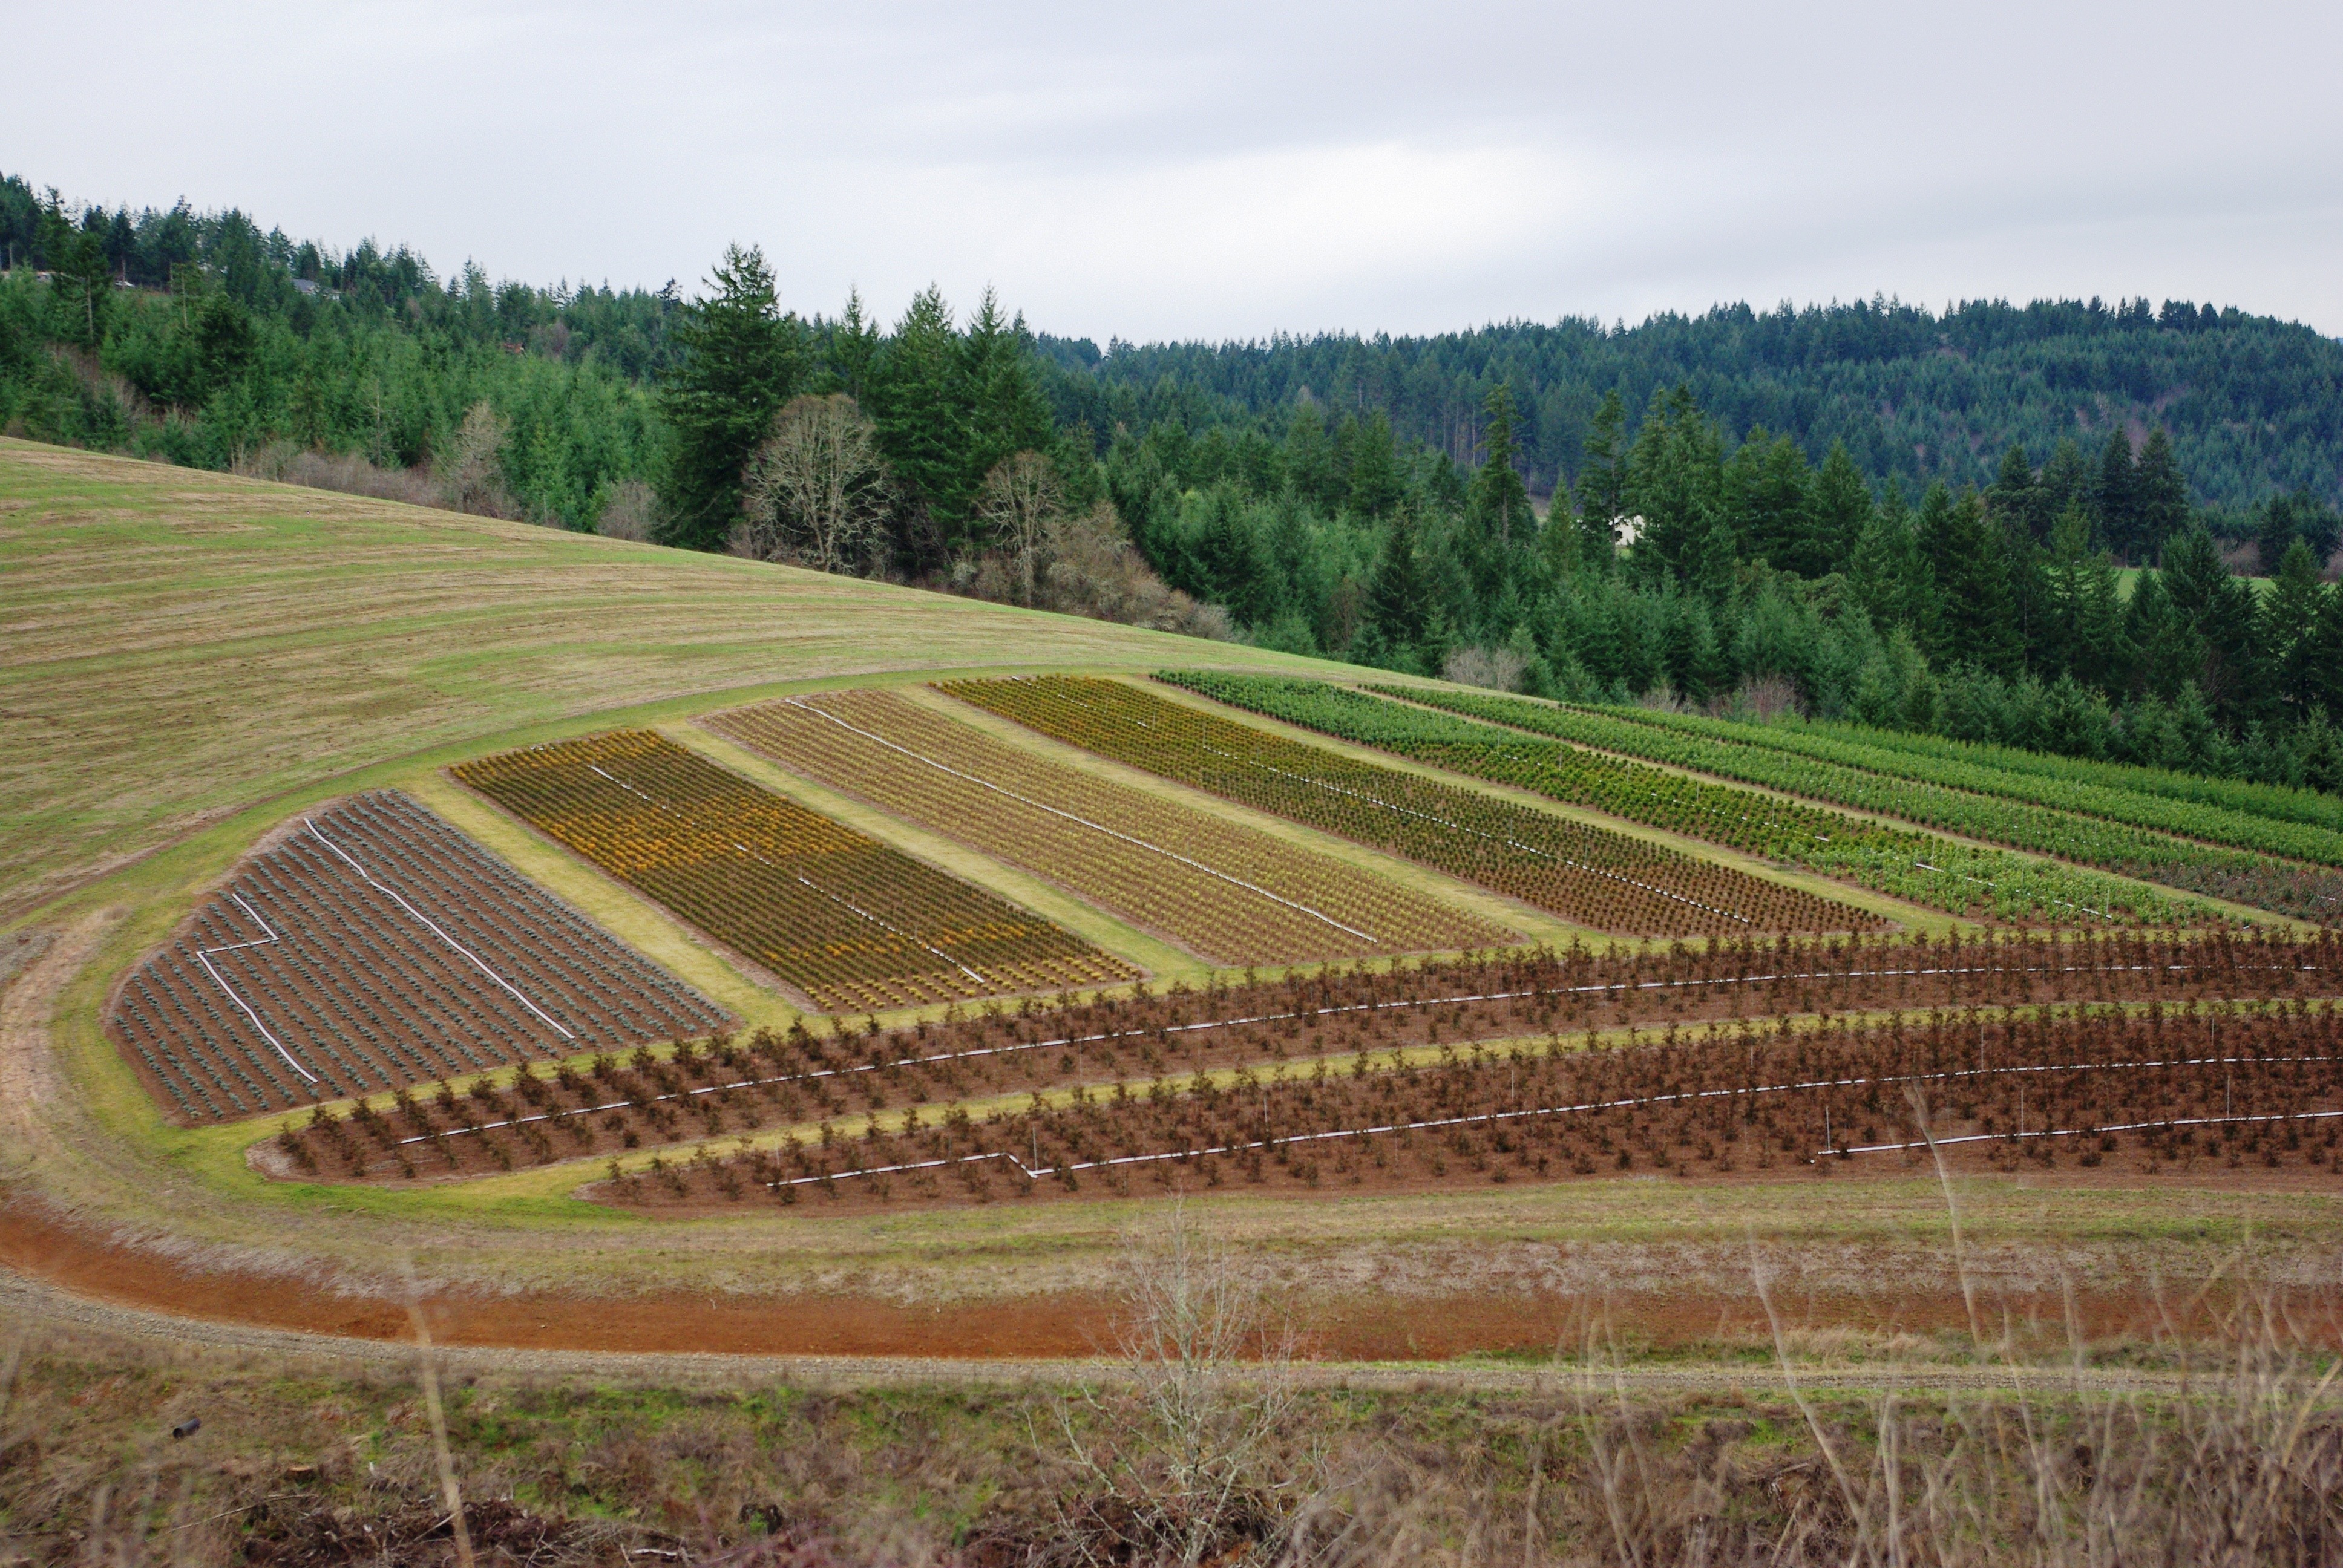
landscape, tree, nature, grass, outdoor, plant, field, farm, meadow, prairie, countryside, country, farming, crop, scenery, soil, agriculture, stadium, plain, farmland, close up, trees, outside, terrace, grassland, plantation, beautiful, ecosystem, rural area, paddy field, back yard, grass family, sport venue